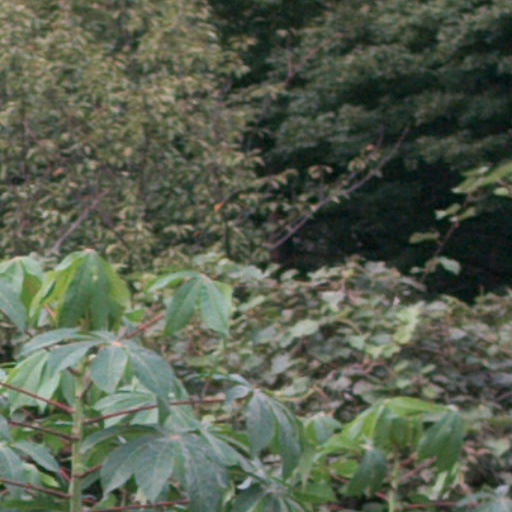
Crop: cassava